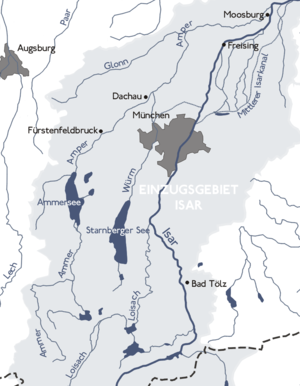
Carte du bassin de l'Amper (Allemagne)
L'Amper est un cours d'eau situé en Bavière, Allemagne et affluent de l'Isar. Le cours supérieur de cette rivière, jusqu'à l'Ammersee s'appelle l'Ammer. Amper désigne la partie du cours d'eau depuis l'Ammersee jusqu'à Moosburg où il se jette dans l'Isar.